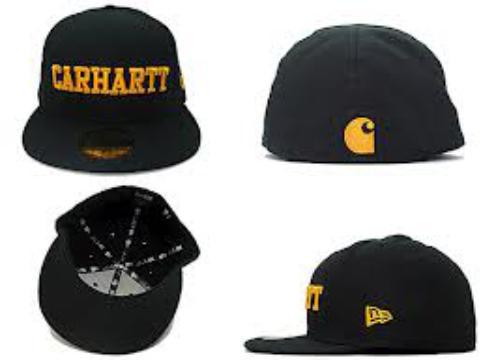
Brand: Carhartt
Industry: Clothes